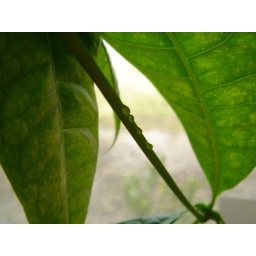
Drops of sap on a tree in the office across from mine.